Boy's a Liar

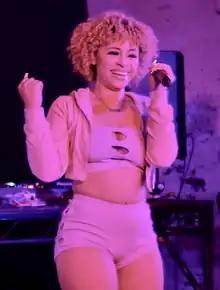
Ice Spice has a verse in "Boy's a Liar Pt. 2"

"Boy's a Liar Pt. 2" is largely the same as the original song with the exception of the second verse, which is replaced by an additional verse from Ice Spice. In contrast with PinkPantheress's "timid fragility", Ice Spice raps with a "raspy voice" and a "collected, indifferent delivery" about a deceitful lover who is already in a relationship. She ends her verse by "drop[ping] her invulnerable posture", rapping, "But I don't sleep enough without you/And I can't eat enough without you".